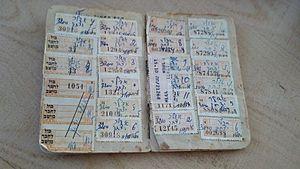
La Histadrout est le principal syndicat de travailleurs israéliens. Elle est affiliée à la Confédération syndicale internationale.